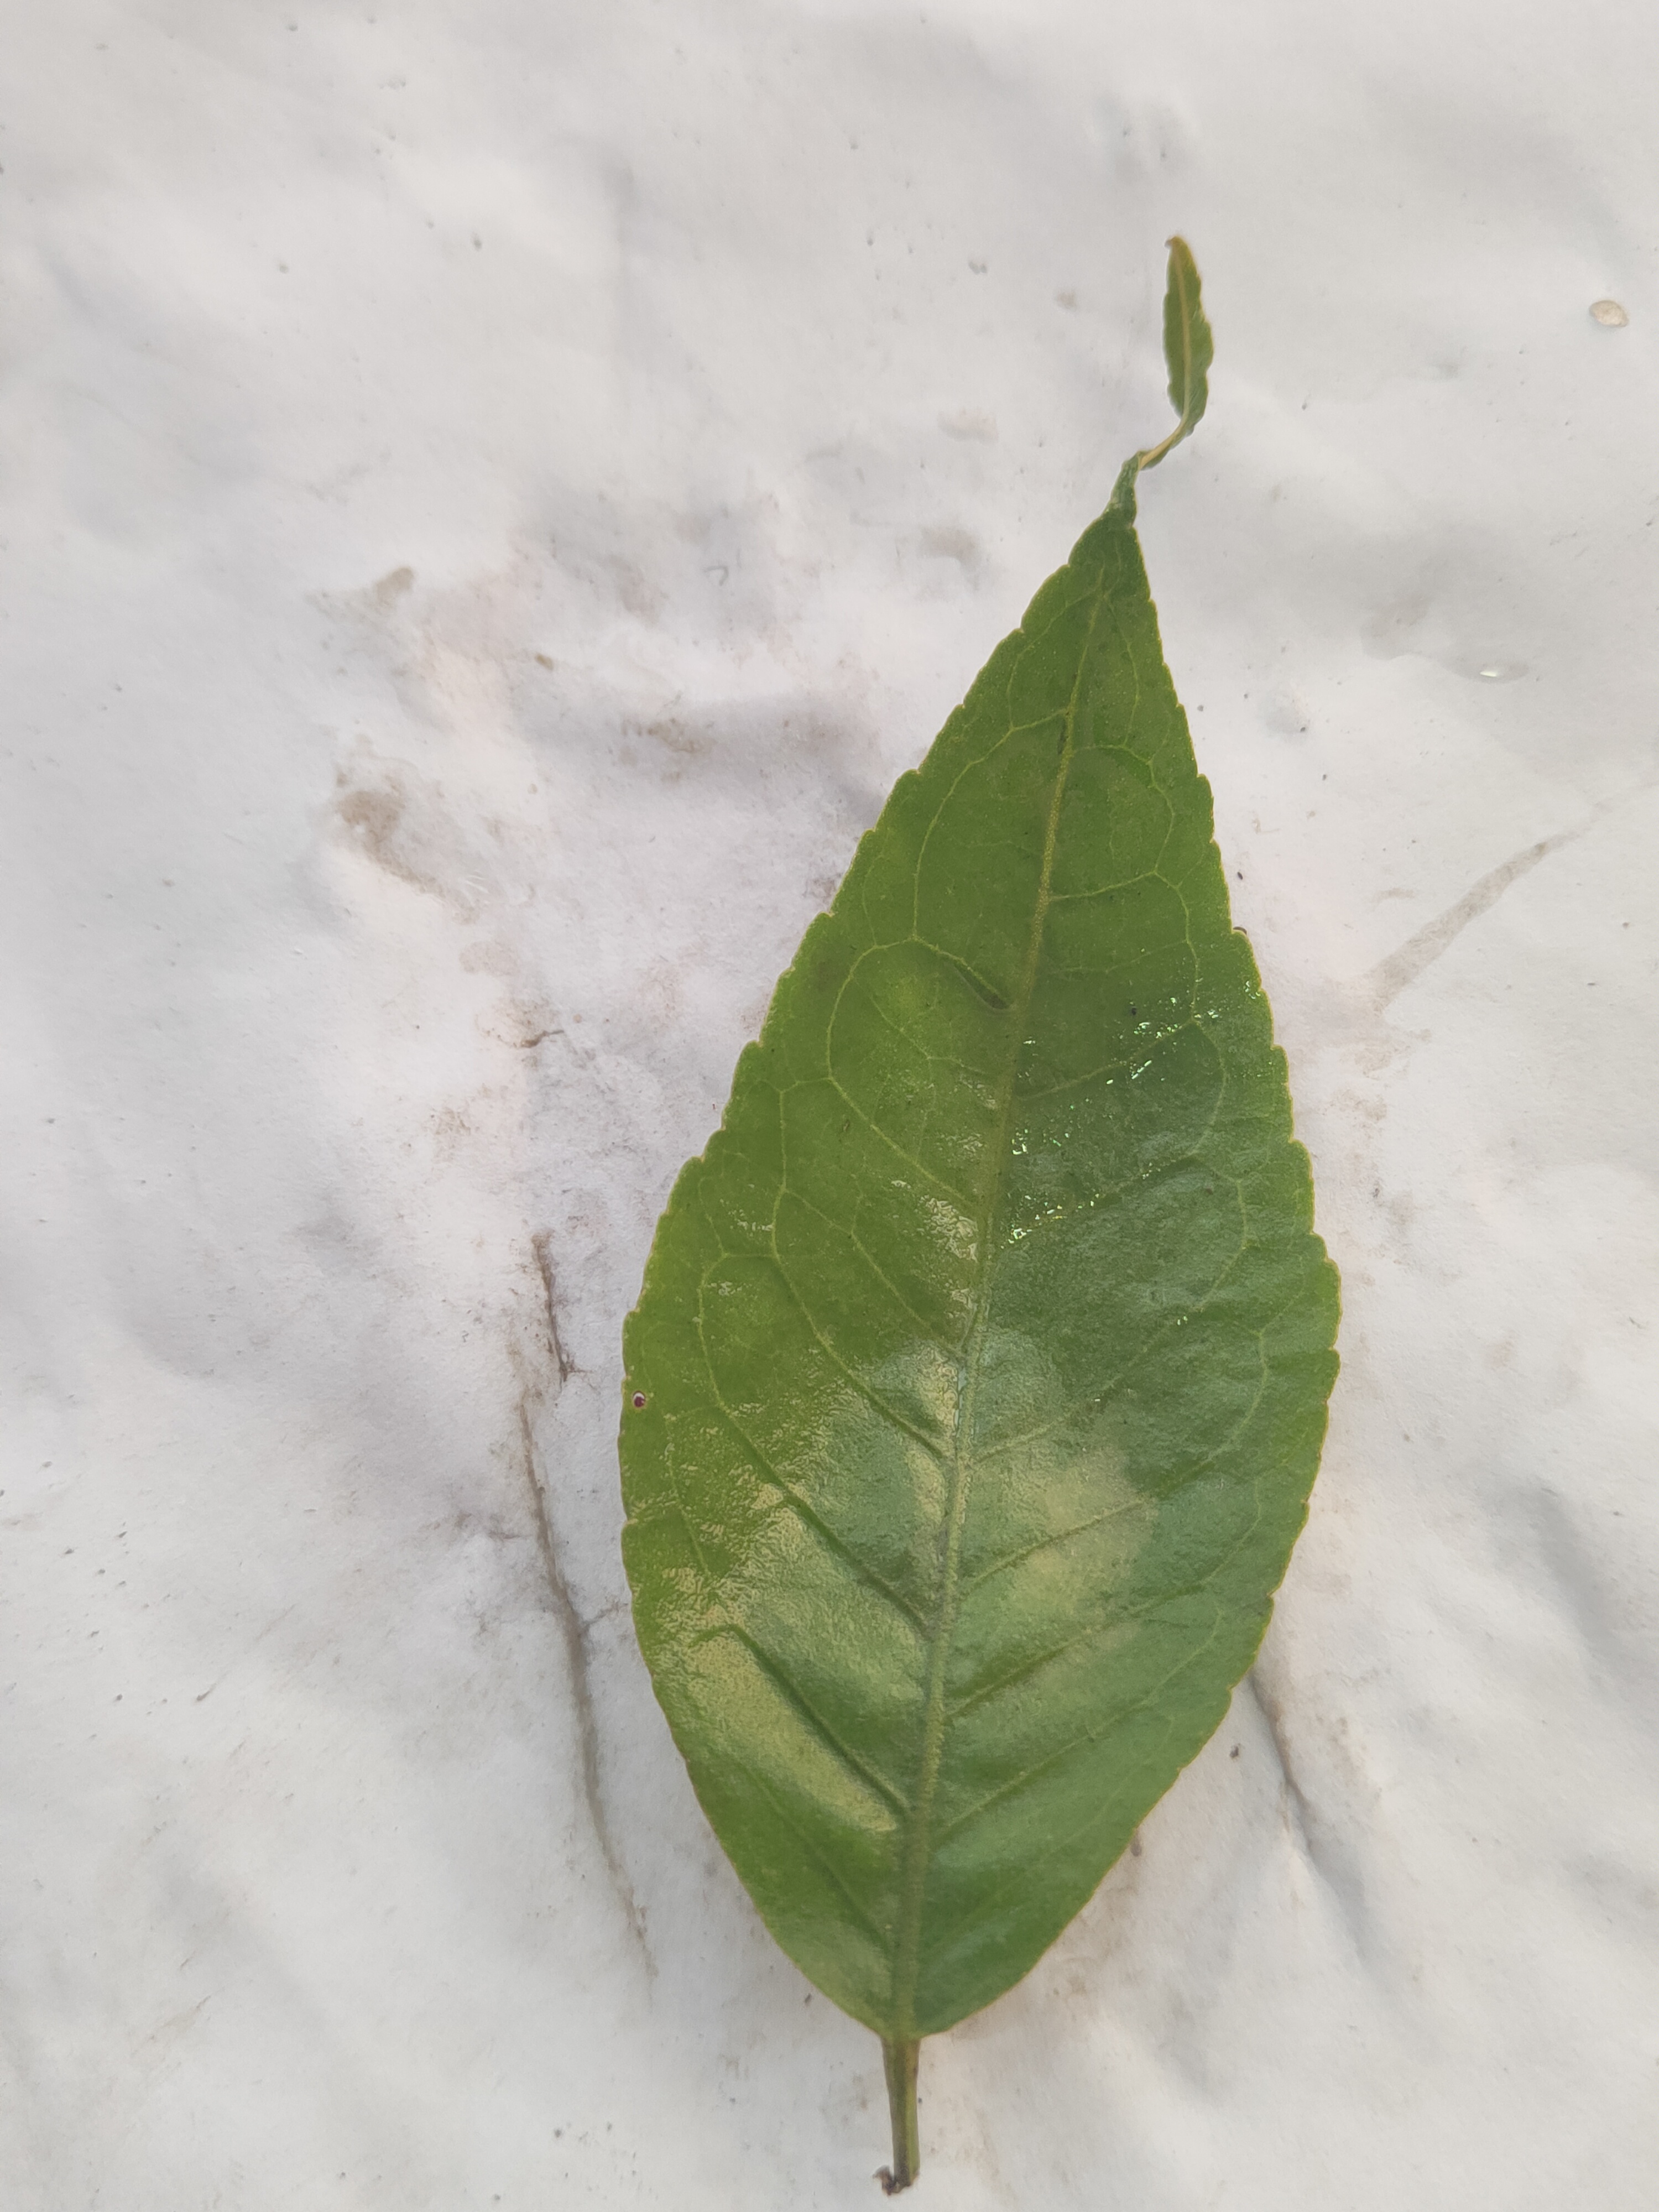
Leaf variety: Aegle marmelos